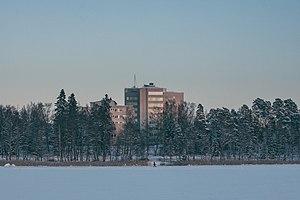
La sous-région de Vaasa est une sous-région de l'Ostrobotnie en Finlande.